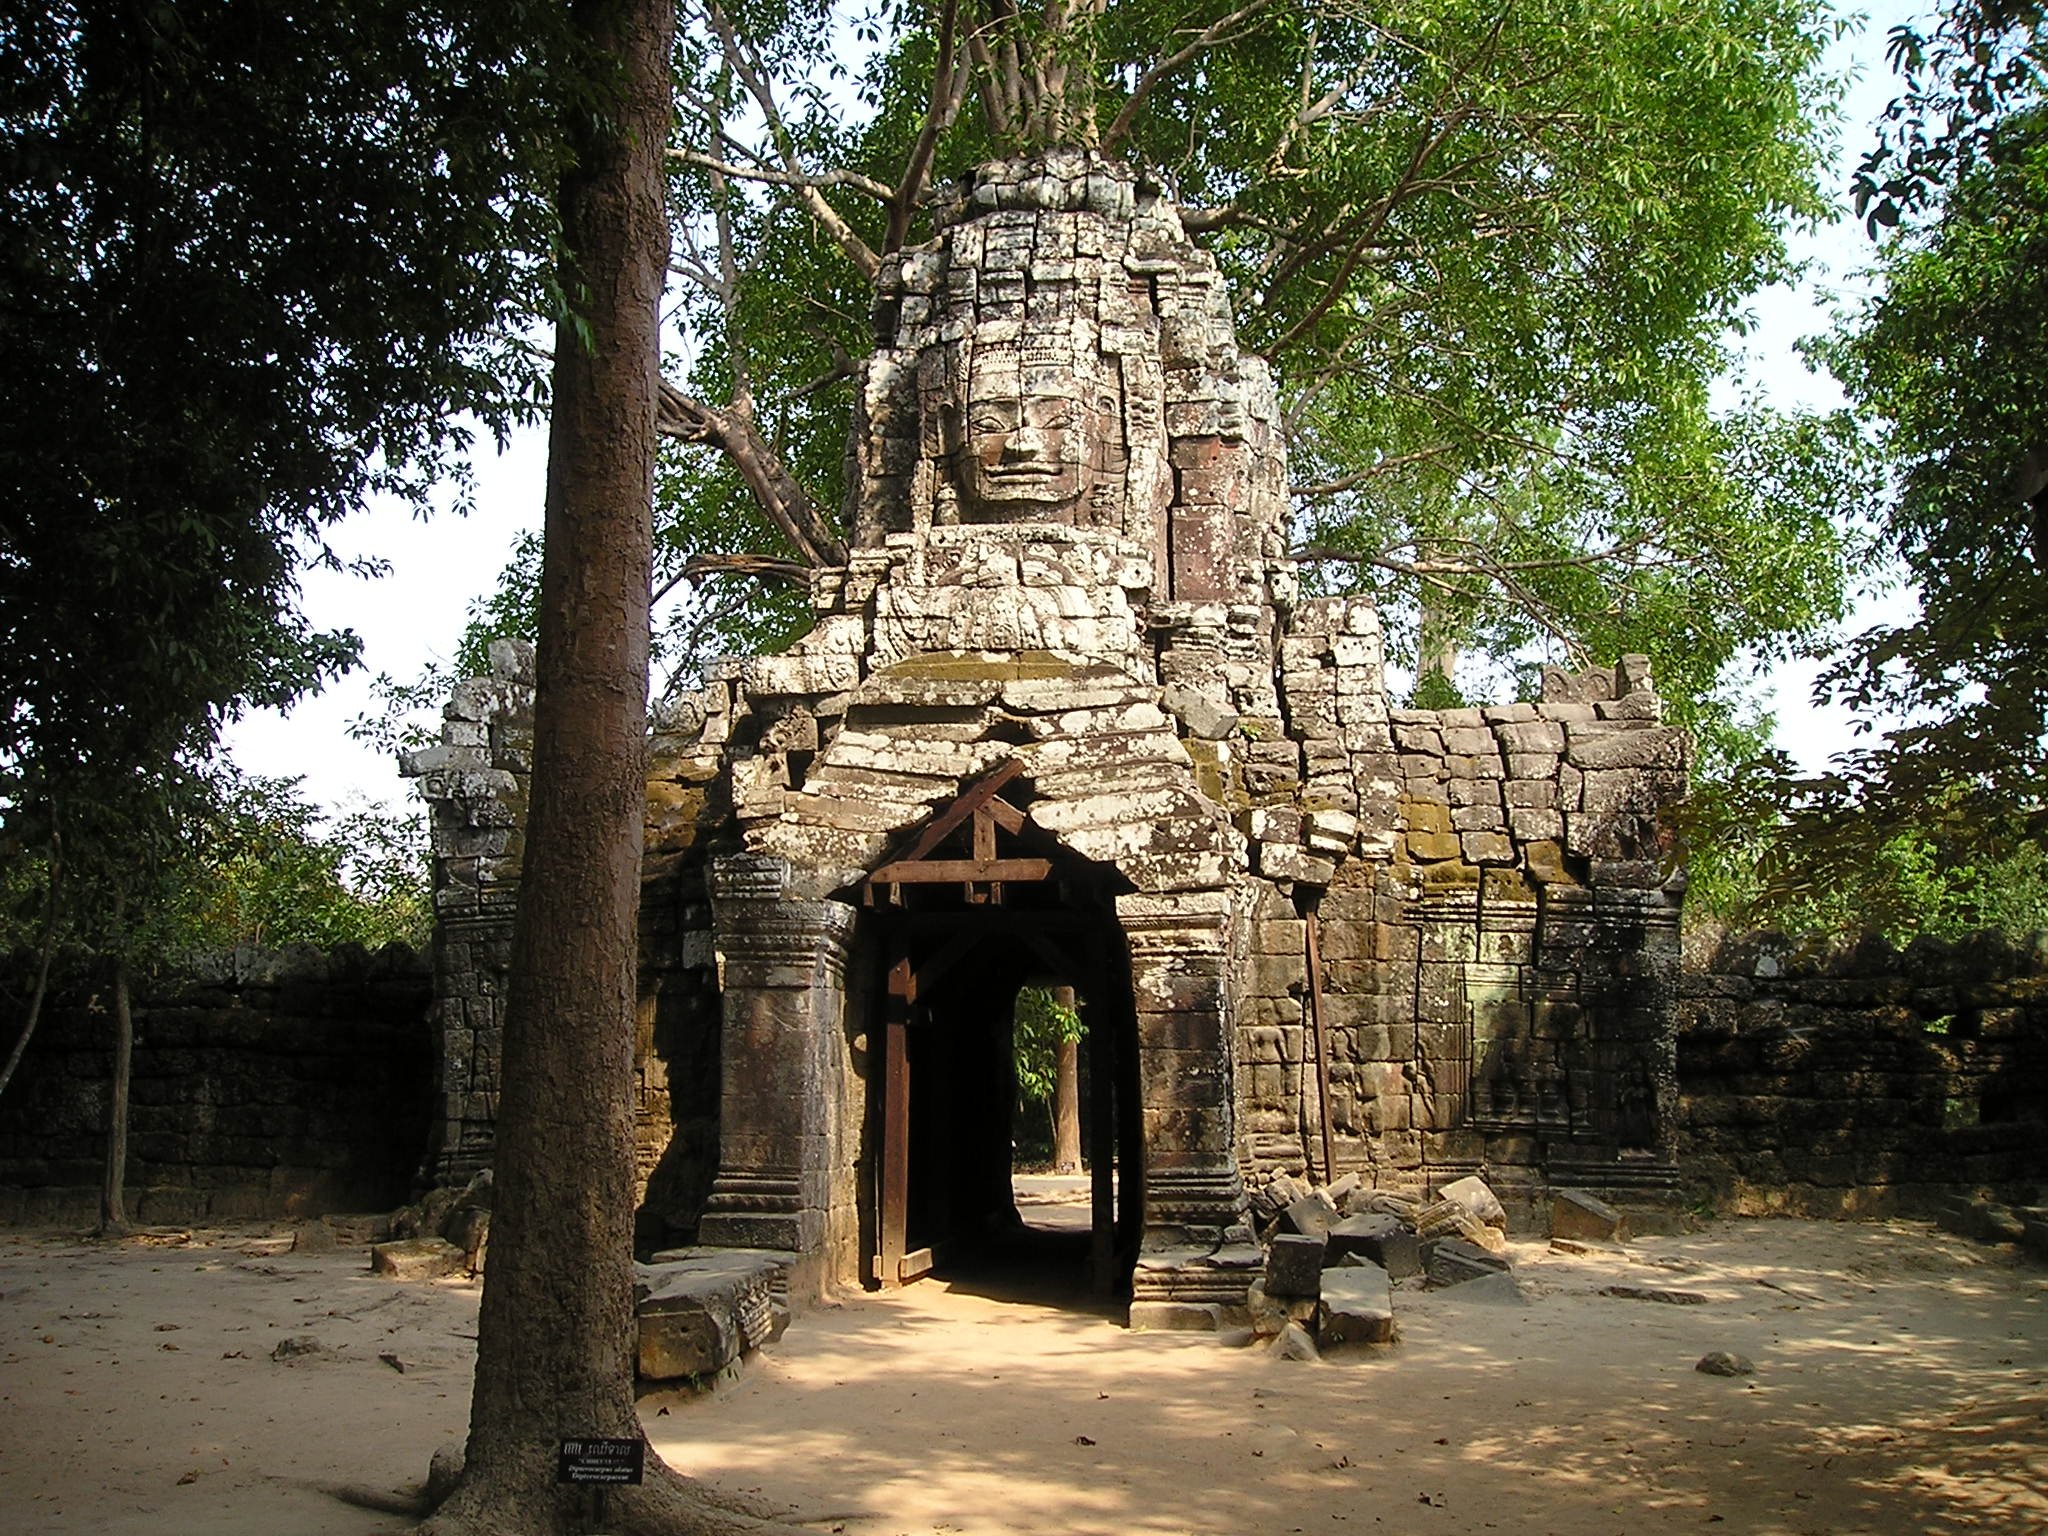
building, overgrown, jungle, asia, chapel, tourism, place of worship, temple, ruins, cambodia, monastery, shrine, wat, southeast, angkor, so, archaeological site, hindu temple, historic site, ancient history, shinto shrine